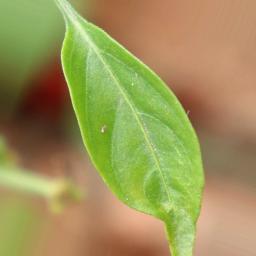
Label: healthy